Sa-kwa

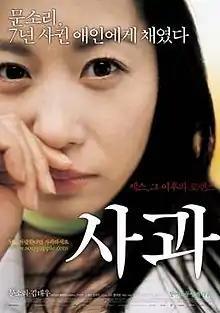
Theatrical poster

Sa-kwa is the debut film of South Korean director Kang Yi-kwan. Premiered at the 2005 Toronto International Film Festival, although not released in South Korea until late 2008. This subtle, introspective drama of shifting moods—with acute observation of the dynamics of relationships.